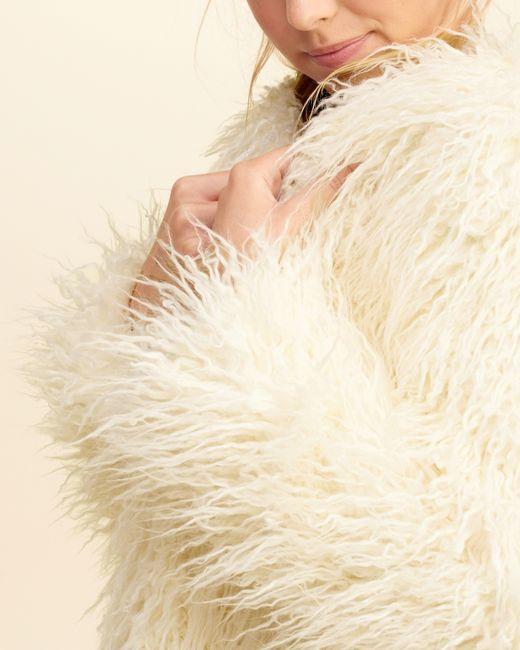
Cremefarbene Vollpelzmäntel Winterbekleidung für Frauen